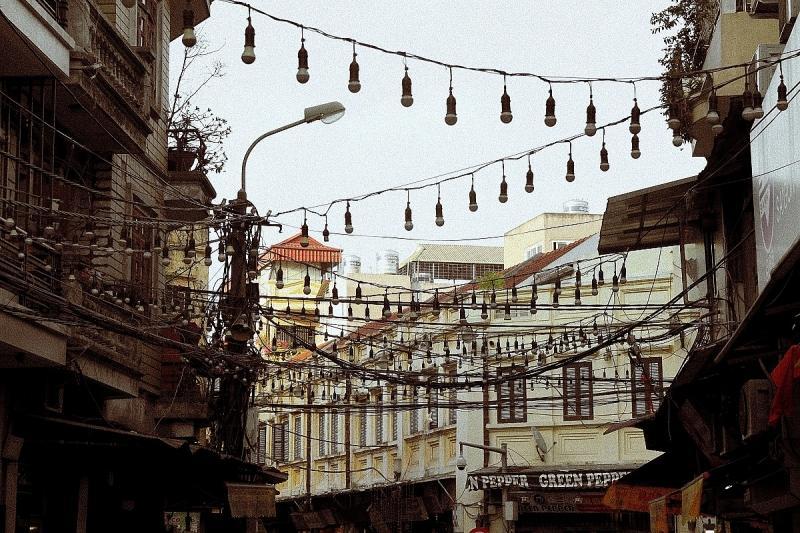
có một cái cột đèn đường xuất hiện ở dãy nhà bên trái